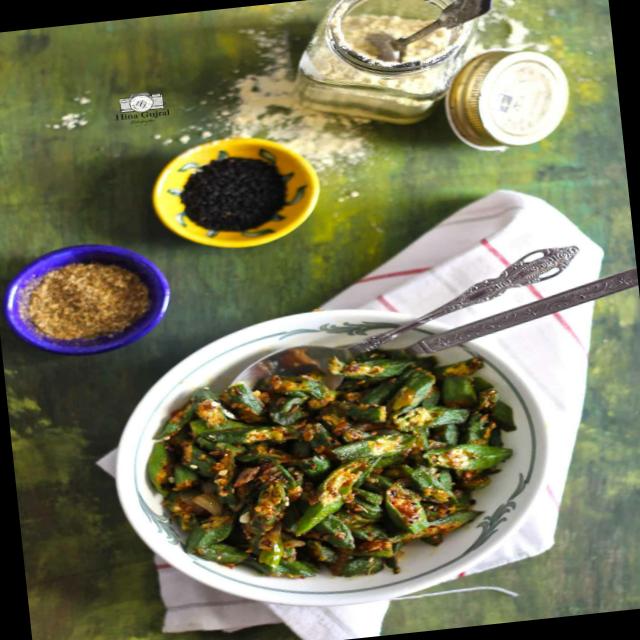
Dish: bhindi_masala